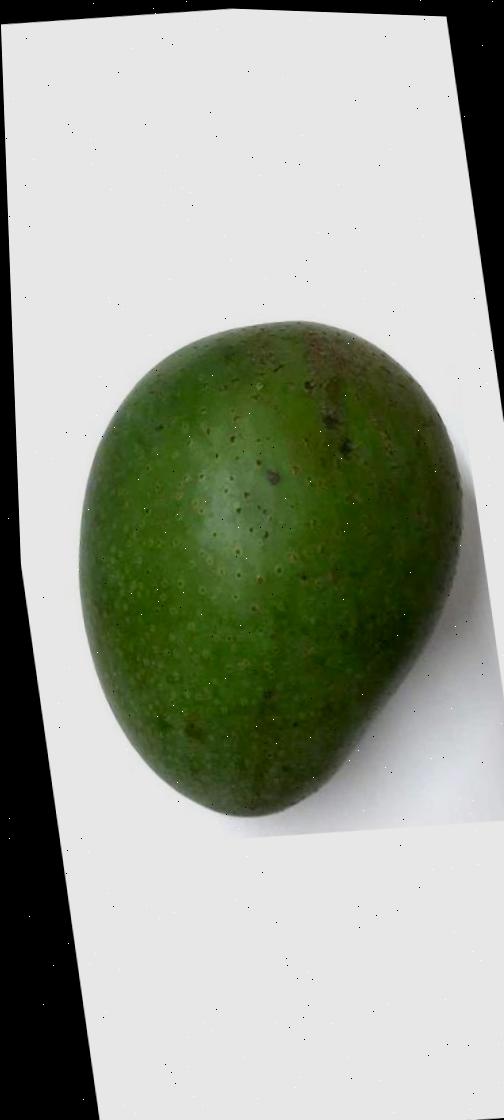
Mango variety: Ashshina Zhinuk